The Assault (2010 film)

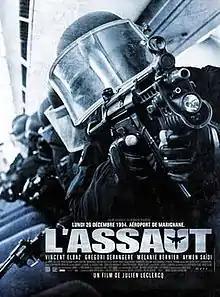
Theatrical release poster

The Assault is a 2010 French action thriller film directed by Julien Leclercq, based on the 1994 hijacking of Air France Flight 8969 by Algerian Islamic fundamentalist terrorists and the raid to free the hostages by the GIGN, the elite counter-terrorism unit of the French National Gendarmerie.